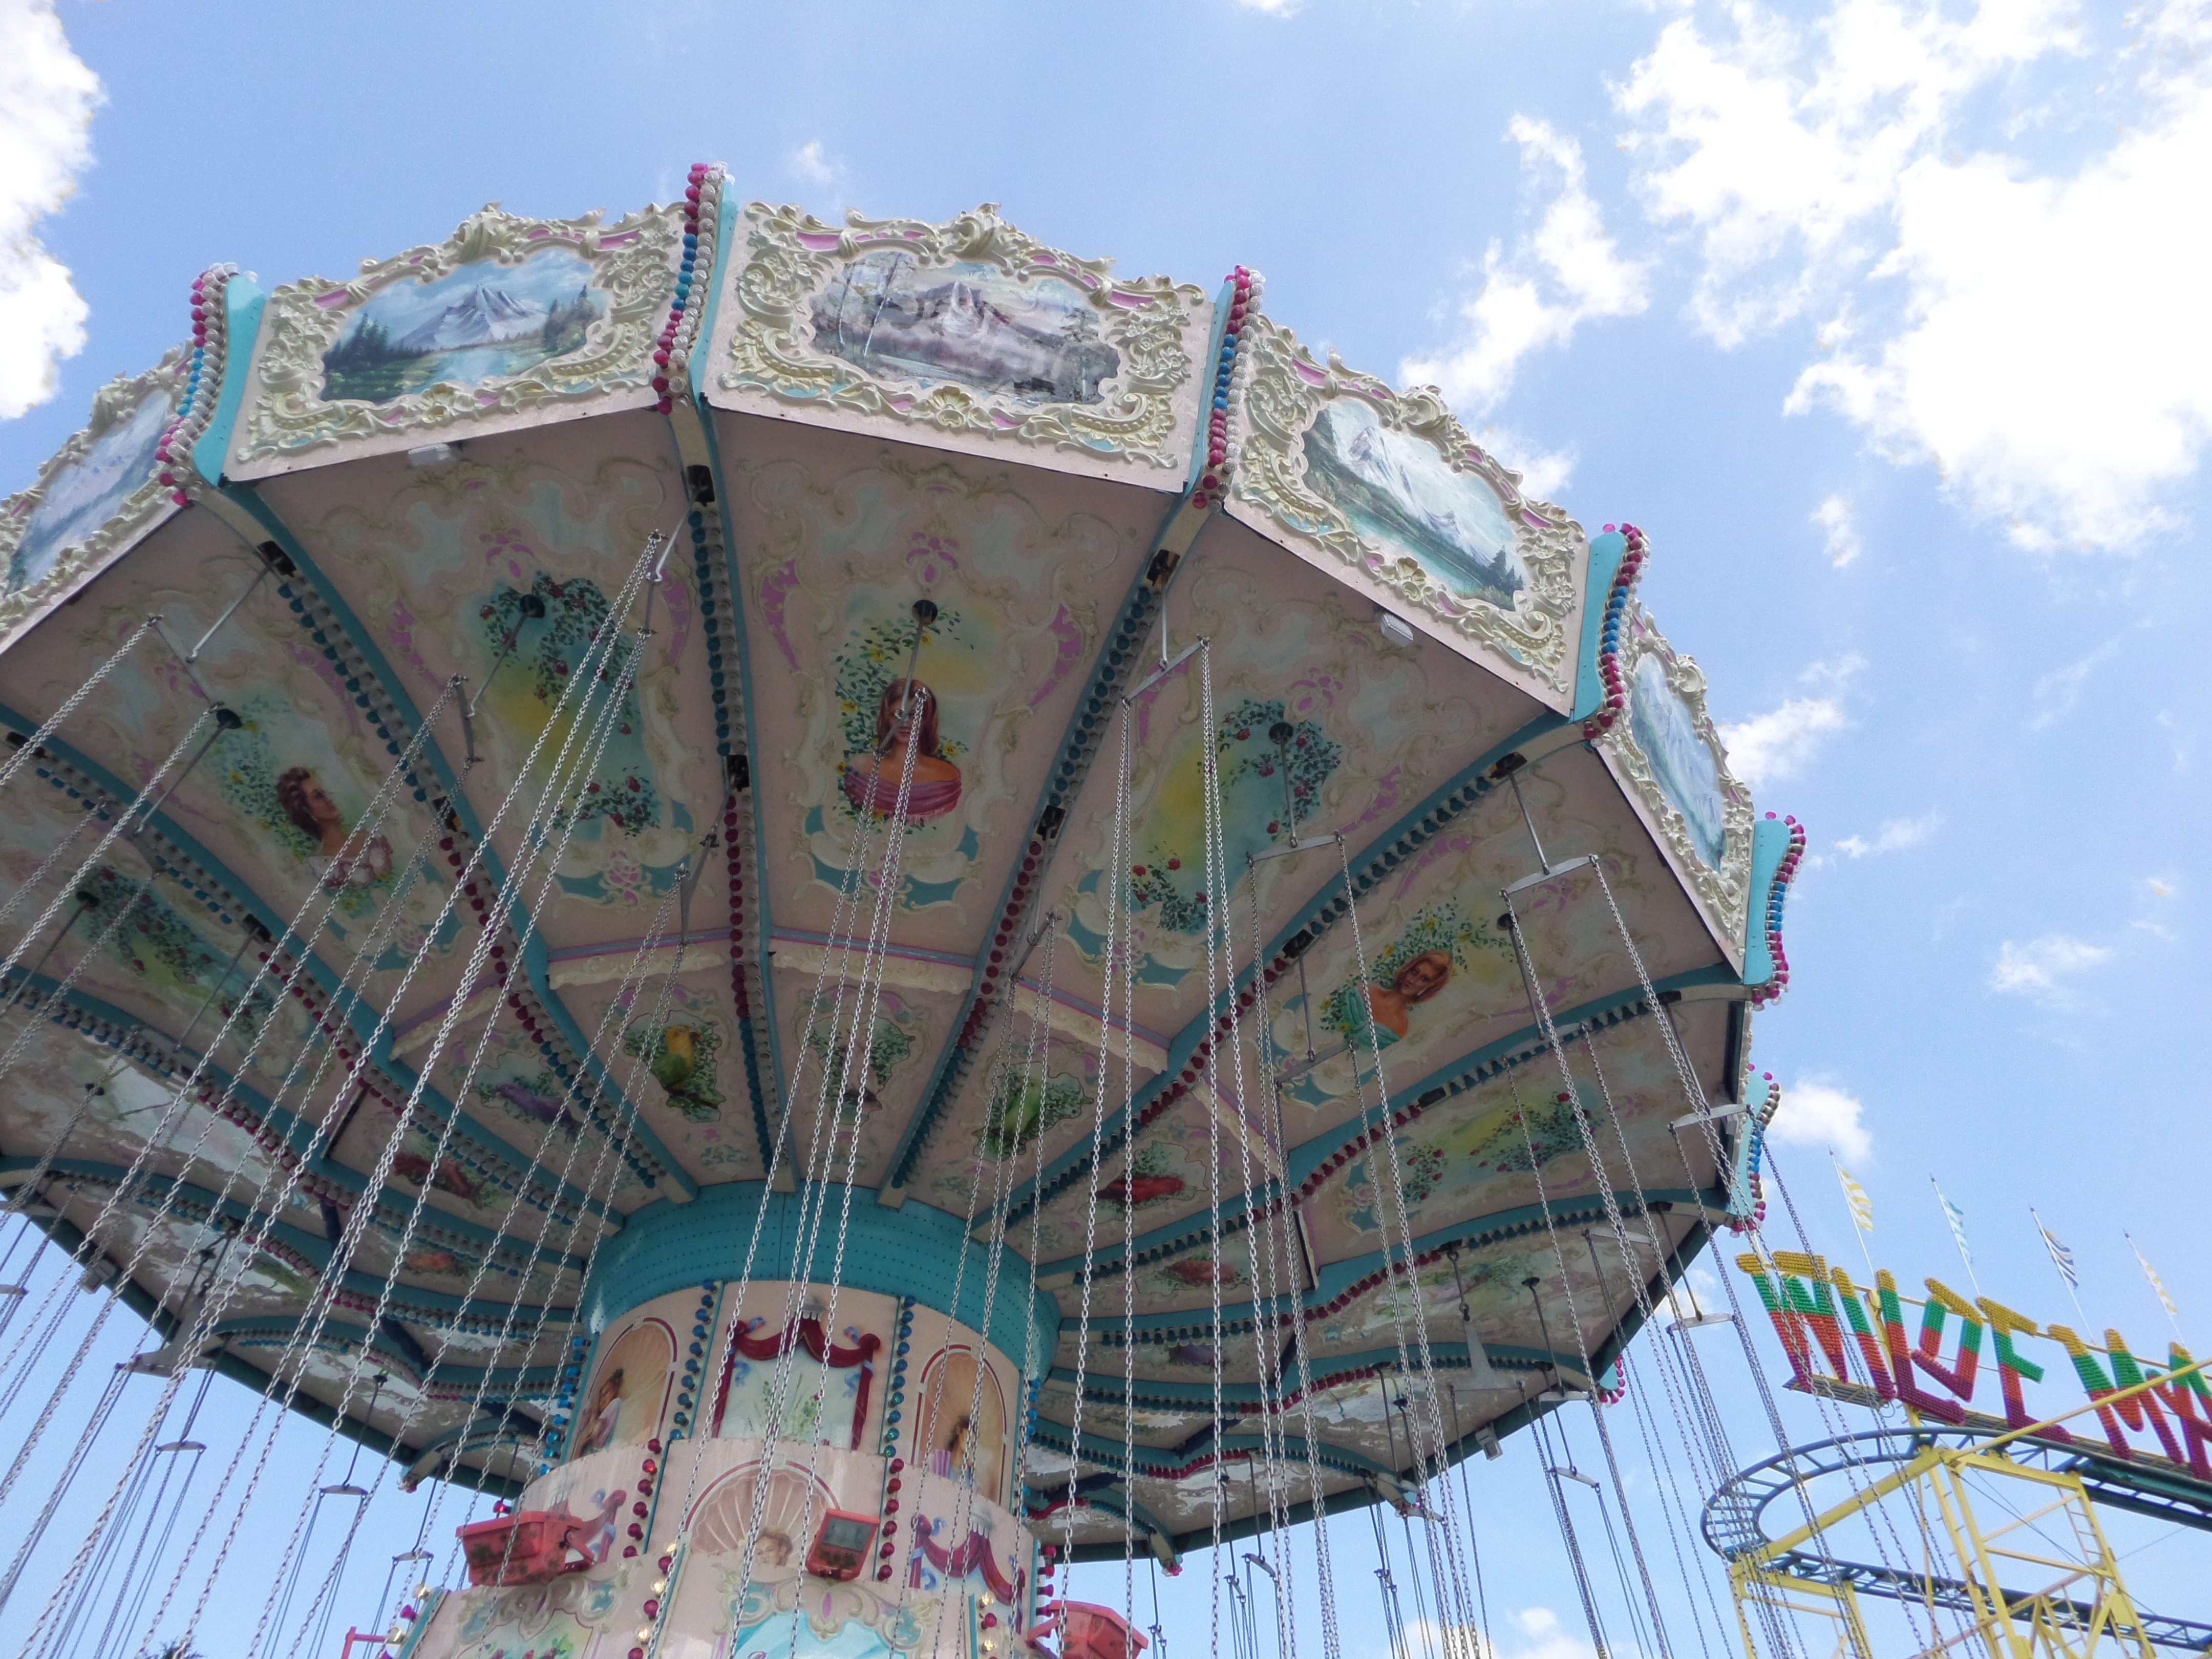
sky, recreation, amusement park, park, landmark, ride, carousel, blue, colorful, speed, celebrate, fairground, festival, clouds, children, fun, fair, pleasure, folk festival, personal, year market, festival site, kettenkarusell, amusement ride, outdoor recreation, nonbuilding structure